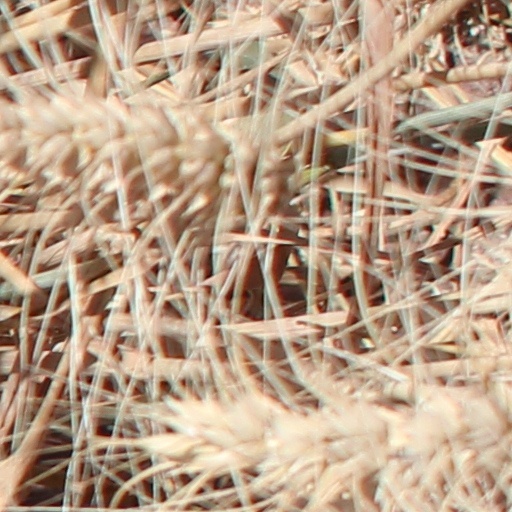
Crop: wheat